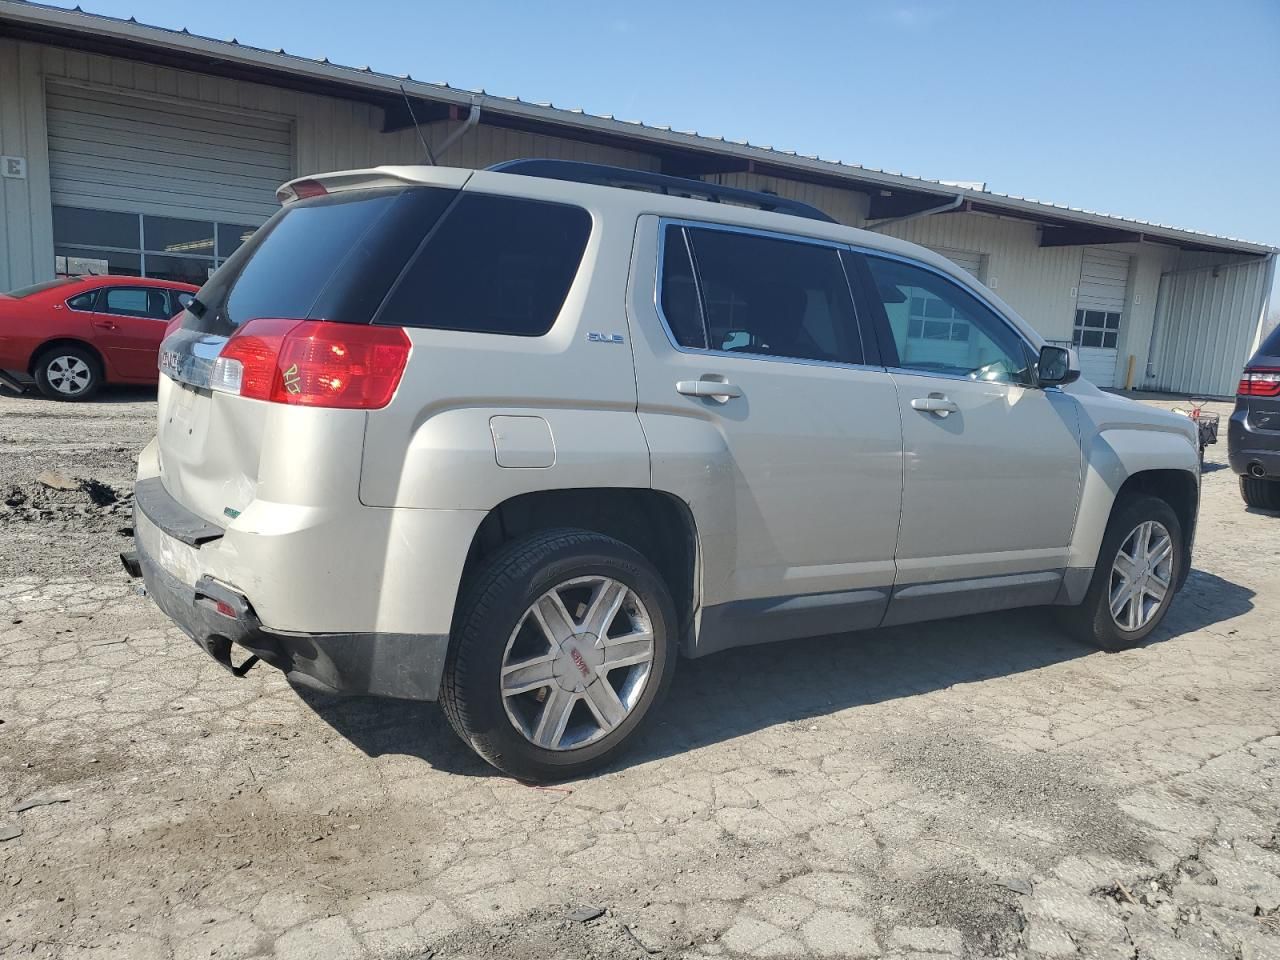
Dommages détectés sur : malle, pare-choc arrière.
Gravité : mineur